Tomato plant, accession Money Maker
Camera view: vertical (180 deg); turntable rotation: 120 degrees
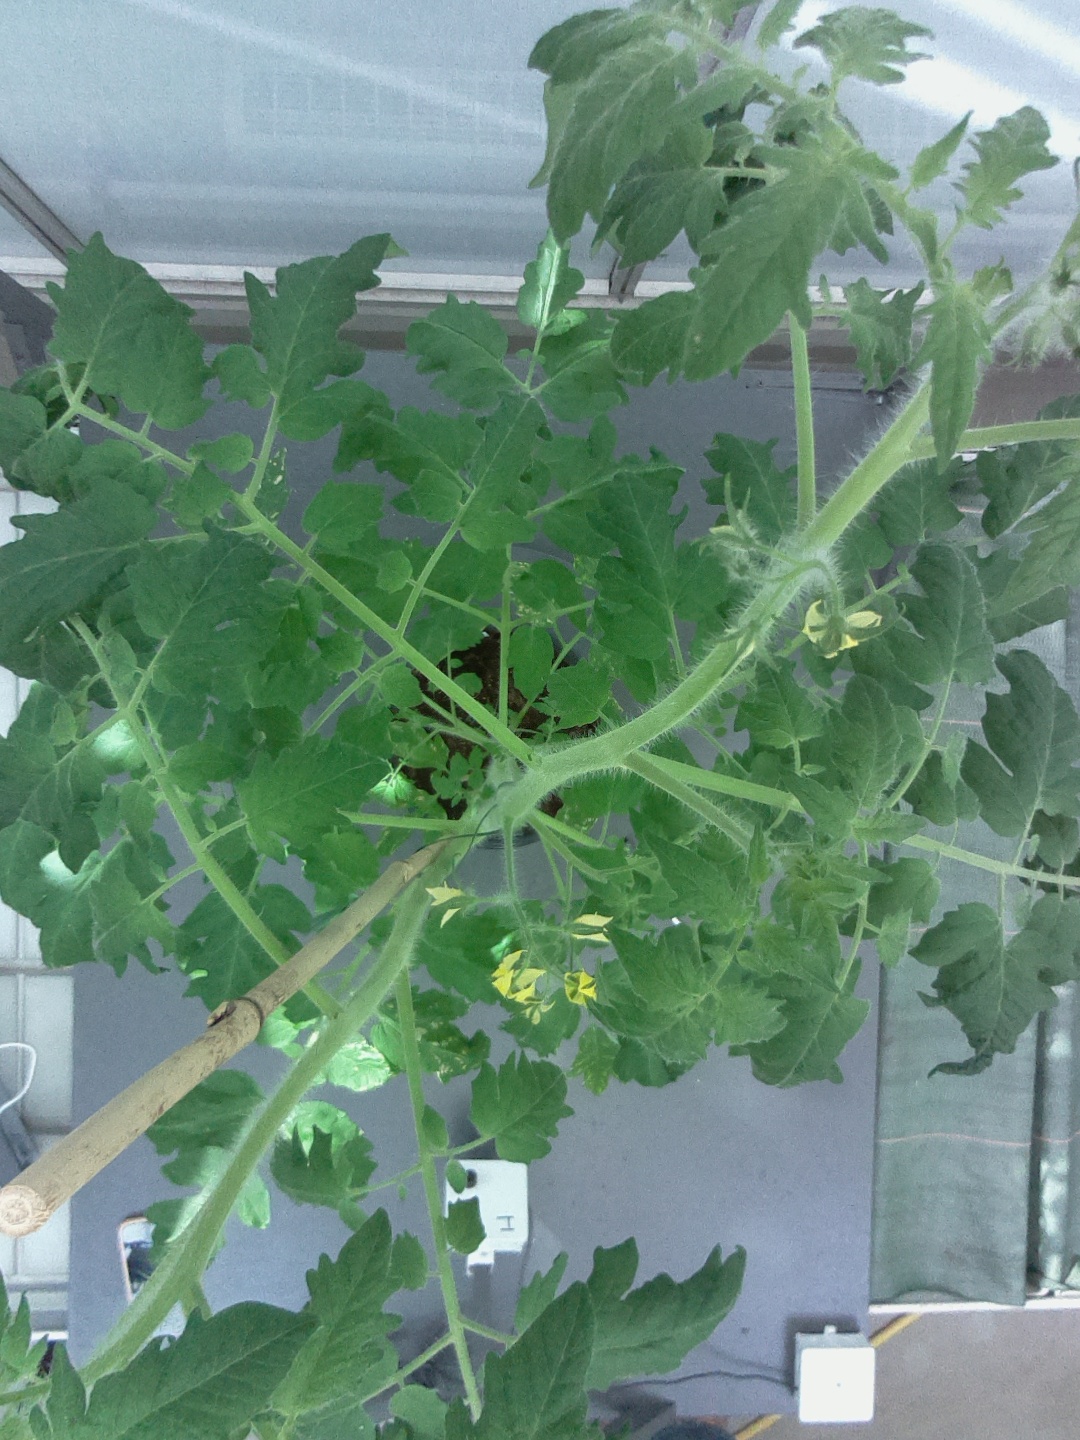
BBCH growth stage 64: 40%-50% of flowers open